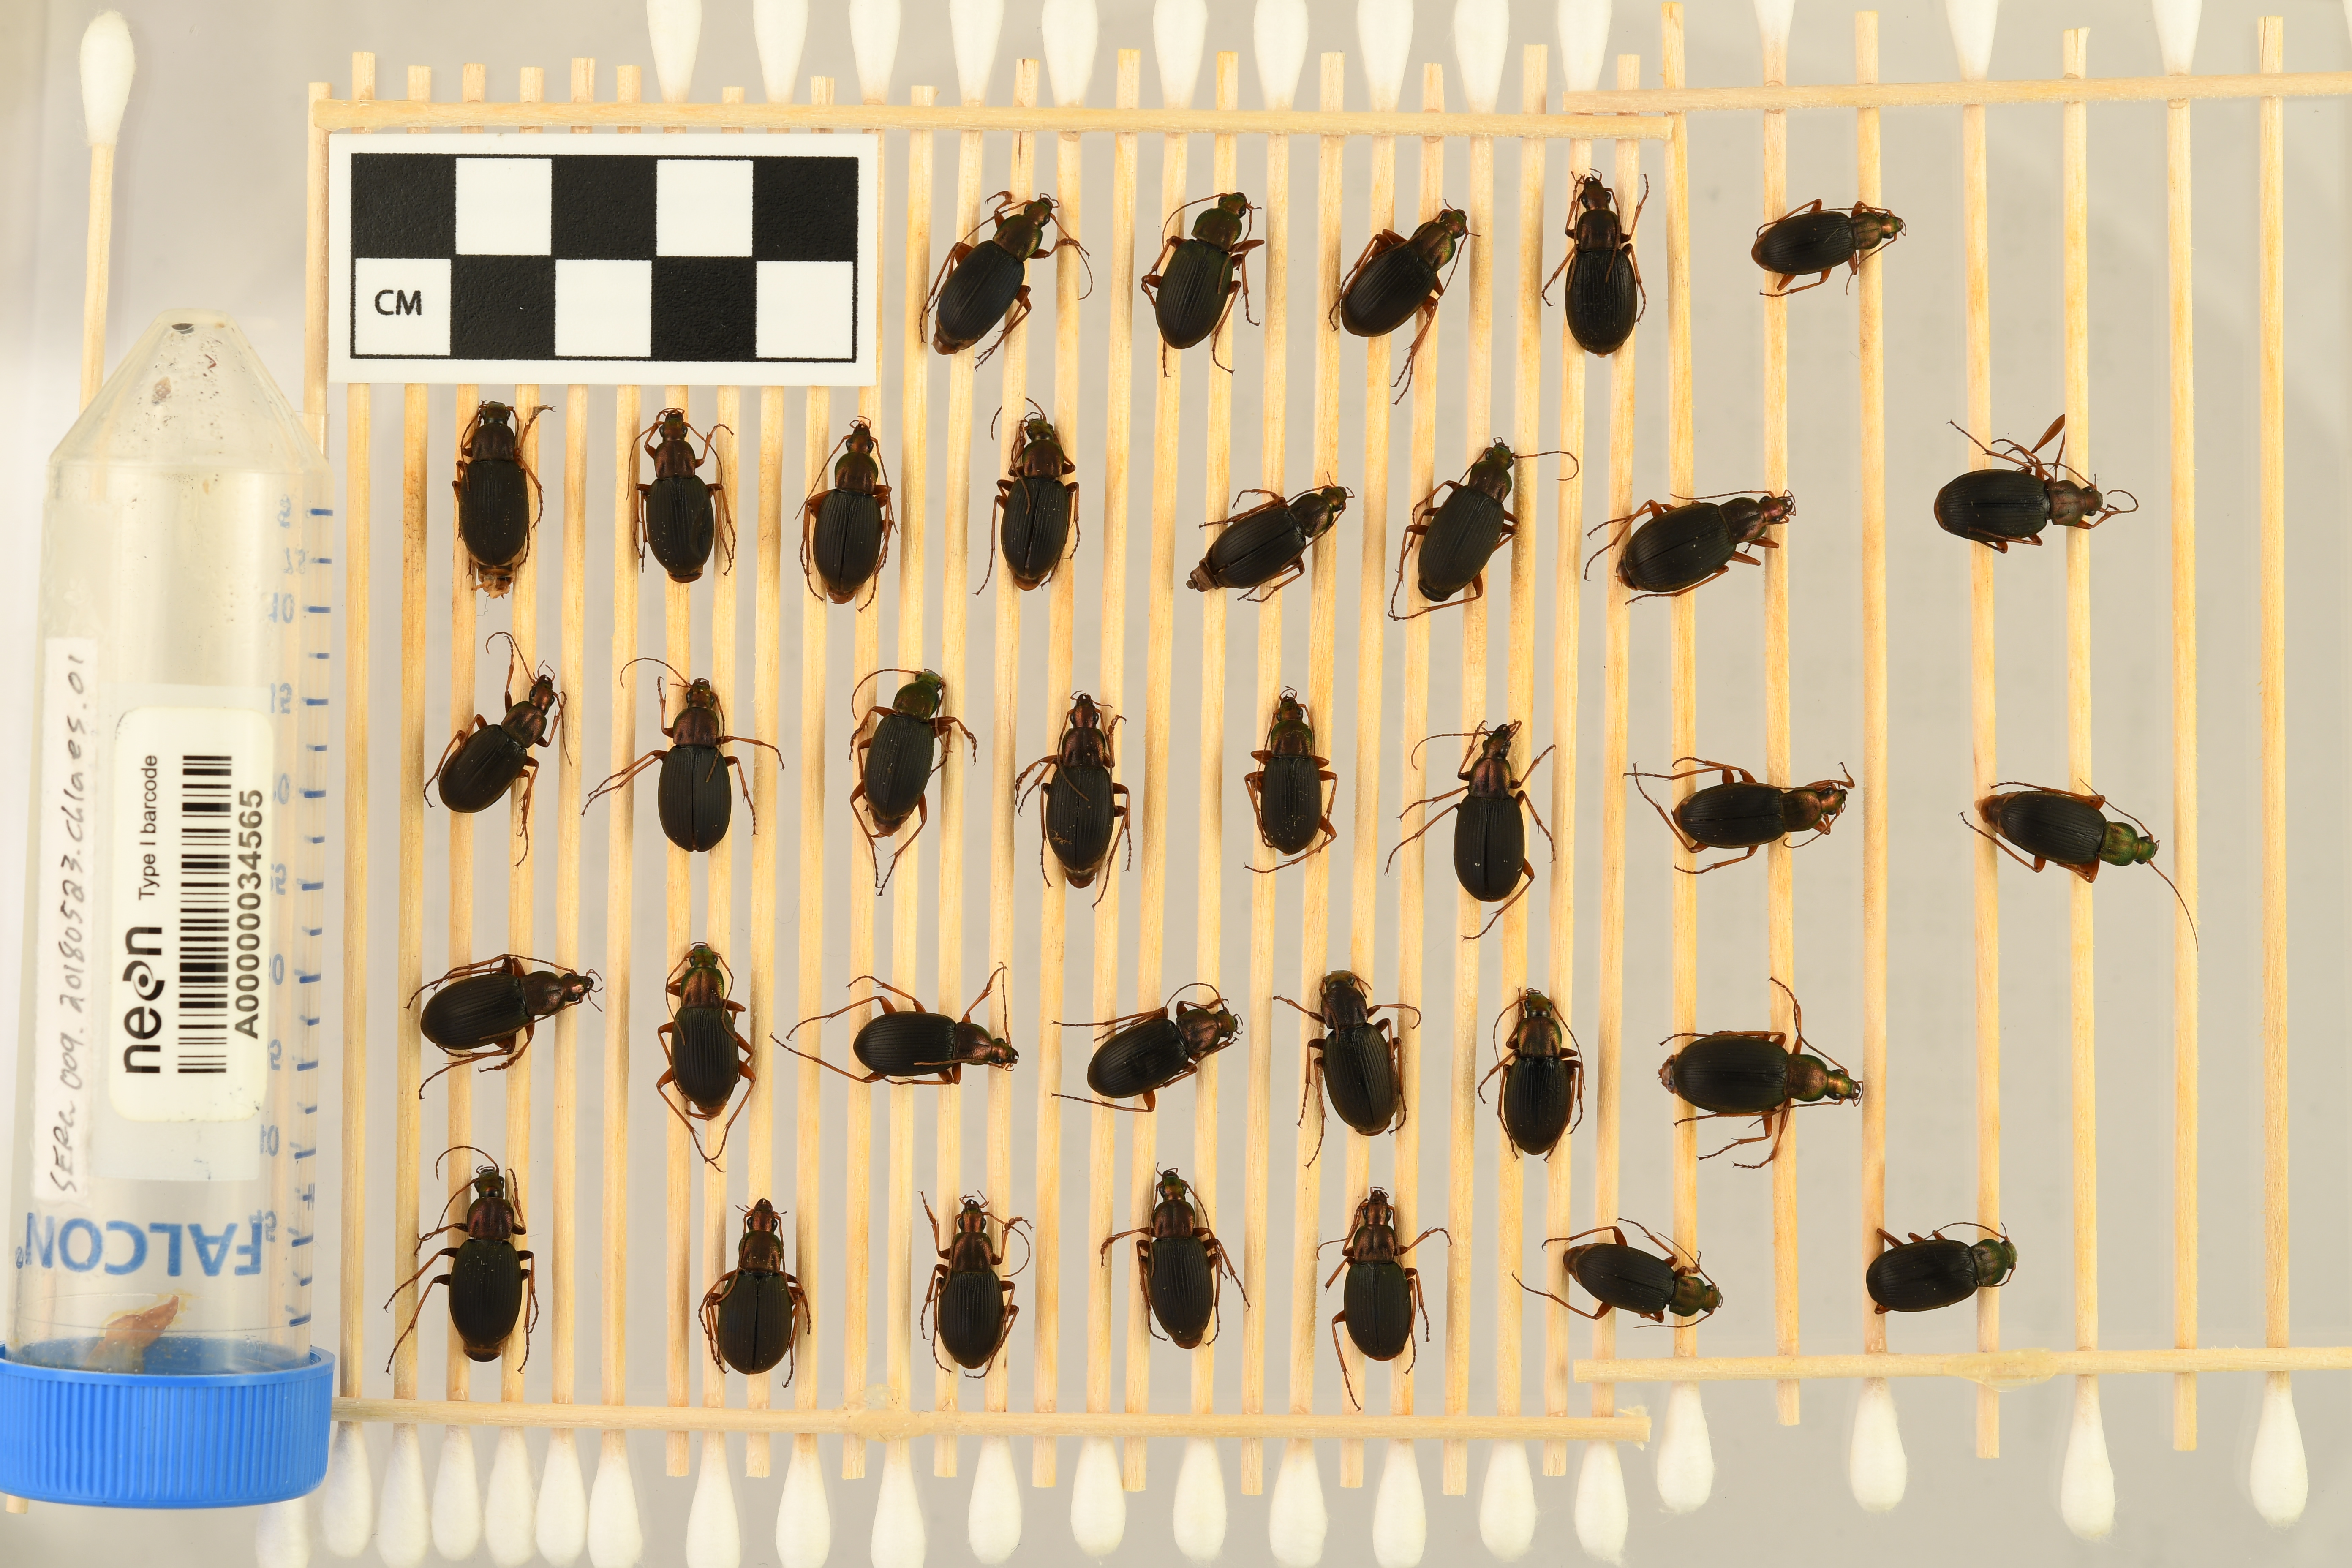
Chlaenius aestivus — Smithsonian Environmental Research Center NEON, plot SERC_009. Beetle 33, ElytraLength: 0.8704 cm (lying flat: Yes)

Chlaenius aestivus — Smithsonian Environmental Research Center NEON, plot SERC_009. Beetle 33, ElytraWidth: 0.4887 cm (lying flat: Yes)

Chlaenius aestivus — Smithsonian Environmental Research Center NEON, plot SERC_009. Beetle 34, ElytraLength: 0.9412 cm (lying flat: Yes)

Chlaenius aestivus — Smithsonian Environmental Research Center NEON, plot SERC_009. Beetle 34, ElytraWidth: 0.4187 cm (lying flat: Yes)

Chlaenius aestivus — Smithsonian Environmental Research Center NEON, plot SERC_009. Beetle 35, ElytraLength: 1.02 cm (lying flat: Yes)

Chlaenius aestivus — Smithsonian Environmental Research Center NEON, plot SERC_009. Beetle 35, ElytraWidth: 0.509 cm (lying flat: Yes)

Chlaenius aestivus — Smithsonian Environmental Research Center NEON, plot SERC_009. Beetle 1, ElytraLength: 1.042 cm (lying flat: Yes)

Chlaenius aestivus — Smithsonian Environmental Research Center NEON, plot SERC_009. Beetle 1, ElytraWidth: 0.465 cm (lying flat: Yes)

Chlaenius aestivus — Smithsonian Environmental Research Center NEON, plot SERC_009. Beetle 2, ElytraLength: 1.089 cm (lying flat: Yes)

Chlaenius aestivus — Smithsonian Environmental Research Center NEON, plot SERC_009. Beetle 2, ElytraWidth: 0.5138 cm (lying flat: Yes)

Chlaenius aestivus — Smithsonian Environmental Research Center NEON, plot SERC_009. Beetle 3, ElytraLength: 0.9734 cm (lying flat: Yes)

Chlaenius aestivus — Smithsonian Environmental Research Center NEON, plot SERC_009. Beetle 3, ElytraWidth: 0.5513 cm (lying flat: Yes)

Chlaenius aestivus — Smithsonian Environmental Research Center NEON, plot SERC_009. Beetle 4, ElytraLength: 1.039 cm (lying flat: Yes)

Chlaenius aestivus — Smithsonian Environmental Research Center NEON, plot SERC_009. Beetle 4, ElytraWidth: 0.4807 cm (lying flat: Yes)

Chlaenius aestivus — Smithsonian Environmental Research Center NEON, plot SERC_009. Beetle 5, ElytraLength: 0.9502 cm (lying flat: Yes)

Chlaenius aestivus — Smithsonian Environmental Research Center NEON, plot SERC_009. Beetle 5, ElytraWidth: 0.4206 cm (lying flat: Yes)

Chlaenius aestivus — Smithsonian Environmental Research Center NEON, plot SERC_009. Beetle 6, ElytraLength: 1.065 cm (lying flat: Yes)

Chlaenius aestivus — Smithsonian Environmental Research Center NEON, plot SERC_009. Beetle 6, ElytraWidth: 0.4935 cm (lying flat: Yes)

Chlaenius aestivus — Smithsonian Environmental Research Center NEON, plot SERC_009. Beetle 7, ElytraLength: 1.003 cm (lying flat: Yes)

Chlaenius aestivus — Smithsonian Environmental Research Center NEON, plot SERC_009. Beetle 7, ElytraWidth: 0.4683 cm (lying flat: Yes)

Chlaenius aestivus — Smithsonian Environmental Research Center NEON, plot SERC_009. Beetle 8, ElytraLength: 0.9844 cm (lying flat: Yes)

Chlaenius aestivus — Smithsonian Environmental Research Center NEON, plot SERC_009. Beetle 8, ElytraWidth: 0.4612 cm (lying flat: Yes)

Chlaenius aestivus — Smithsonian Environmental Research Center NEON, plot SERC_009. Beetle 9, ElytraLength: 1.012 cm (lying flat: No)

Chlaenius aestivus — Smithsonian Environmental Research Center NEON, plot SERC_009. Beetle 9, ElytraWidth: 0.4592 cm (lying flat: No)

Chlaenius aestivus — Smithsonian Environmental Research Center NEON, plot SERC_009. Beetle 10, ElytraLength: 0.9733 cm (lying flat: Yes)

Chlaenius aestivus — Smithsonian Environmental Research Center NEON, plot SERC_009. Beetle 10, ElytraWidth: 0.4544 cm (lying flat: Yes)

Chlaenius aestivus — Smithsonian Environmental Research Center NEON, plot SERC_009. Beetle 11, ElytraLength: 1.092 cm (lying flat: Yes)

Chlaenius aestivus — Smithsonian Environmental Research Center NEON, plot SERC_009. Beetle 11, ElytraWidth: 0.4882 cm (lying flat: Yes)

Chlaenius aestivus — Smithsonian Environmental Research Center NEON, plot SERC_009. Beetle 12, ElytraLength: 1.092 cm (lying flat: Yes)

Chlaenius aestivus — Smithsonian Environmental Research Center NEON, plot SERC_009. Beetle 12, ElytraWidth: 0.488 cm (lying flat: Yes)

Chlaenius aestivus — Smithsonian Environmental Research Center NEON, plot SERC_009. Beetle 13, ElytraLength: 1.052 cm (lying flat: Yes)

Chlaenius aestivus — Smithsonian Environmental Research Center NEON, plot SERC_009. Beetle 13, ElytraWidth: 0.4692 cm (lying flat: Yes)

Chlaenius aestivus — Smithsonian Environmental Research Center NEON, plot SERC_009. Beetle 14, ElytraLength: 0.947 cm (lying flat: Yes)

Chlaenius aestivus — Smithsonian Environmental Research Center NEON, plot SERC_009. Beetle 14, ElytraWidth: 0.4875 cm (lying flat: Yes)

Chlaenius aestivus — Smithsonian Environmental Research Center NEON, plot SERC_009. Beetle 15, ElytraLength: 1.078 cm (lying flat: Yes)

Chlaenius aestivus — Smithsonian Environmental Research Center NEON, plot SERC_009. Beetle 15, ElytraWidth: 0.4937 cm (lying flat: Yes)

Chlaenius aestivus — Smithsonian Environmental Research Center NEON, plot SERC_009. Beetle 16, ElytraLength: 1.055 cm (lying flat: Yes)

Chlaenius aestivus — Smithsonian Environmental Research Center NEON, plot SERC_009. Beetle 16, ElytraWidth: 0.4852 cm (lying flat: Yes)

Chlaenius aestivus — Smithsonian Environmental Research Center NEON, plot SERC_009. Beetle 17, ElytraLength: 1.04 cm (lying flat: Yes)

Chlaenius aestivus — Smithsonian Environmental Research Center NEON, plot SERC_009. Beetle 17, ElytraWidth: 0.5461 cm (lying flat: Yes)

Chlaenius aestivus — Smithsonian Environmental Research Center NEON, plot SERC_009. Beetle 18, ElytraLength: 0.9874 cm (lying flat: Yes)

Chlaenius aestivus — Smithsonian Environmental Research Center NEON, plot SERC_009. Beetle 18, ElytraWidth: 0.4677 cm (lying flat: Yes)

Chlaenius aestivus — Smithsonian Environmental Research Center NEON, plot SERC_009. Beetle 19, ElytraLength: 1.052 cm (lying flat: Yes)

Chlaenius aestivus — Smithsonian Environmental Research Center NEON, plot SERC_009. Beetle 19, ElytraWidth: 0.5196 cm (lying flat: Yes)

Chlaenius aestivus — Smithsonian Environmental Research Center NEON, plot SERC_009. Beetle 20, ElytraLength: 1.04 cm (lying flat: Yes)

Chlaenius aestivus — Smithsonian Environmental Research Center NEON, plot SERC_009. Beetle 20, ElytraWidth: 0.4812 cm (lying flat: Yes)

Chlaenius aestivus — Smithsonian Environmental Research Center NEON, plot SERC_009. Beetle 21, ElytraLength: 1.094 cm (lying flat: Yes)

Chlaenius aestivus — Smithsonian Environmental Research Center NEON, plot SERC_009. Beetle 21, ElytraWidth: 0.4536 cm (lying flat: Yes)

Chlaenius aestivus — Smithsonian Environmental Research Center NEON, plot SERC_009. Beetle 22, ElytraLength: 1.097 cm (lying flat: Yes)

Chlaenius aestivus — Smithsonian Environmental Research Center NEON, plot SERC_009. Beetle 22, ElytraWidth: 0.4978 cm (lying flat: Yes)

Chlaenius aestivus — Smithsonian Environmental Research Center NEON, plot SERC_009. Beetle 23, ElytraLength: 1.027 cm (lying flat: Yes)

Chlaenius aestivus — Smithsonian Environmental Research Center NEON, plot SERC_009. Beetle 23, ElytraWidth: 0.4935 cm (lying flat: Yes)

Chlaenius aestivus — Smithsonian Environmental Research Center NEON, plot SERC_009. Beetle 24, ElytraLength: 1.013 cm (lying flat: No)

Chlaenius aestivus — Smithsonian Environmental Research Center NEON, plot SERC_009. Beetle 24, ElytraWidth: 0.4805 cm (lying flat: No)

Chlaenius aestivus — Smithsonian Environmental Research Center NEON, plot SERC_009. Beetle 25, ElytraLength: 1.034 cm (lying flat: Yes)

Chlaenius aestivus — Smithsonian Environmental Research Center NEON, plot SERC_009. Beetle 25, ElytraWidth: 0.4646 cm (lying flat: Yes)

Chlaenius aestivus — Smithsonian Environmental Research Center NEON, plot SERC_009. Beetle 26, ElytraLength: 1.043 cm (lying flat: Yes)

Chlaenius aestivus — Smithsonian Environmental Research Center NEON, plot SERC_009. Beetle 26, ElytraWidth: 0.4819 cm (lying flat: Yes)

Chlaenius aestivus — Smithsonian Environmental Research Center NEON, plot SERC_009. Beetle 27, ElytraLength: 0.9754 cm (lying flat: Yes)

Chlaenius aestivus — Smithsonian Environmental Research Center NEON, plot SERC_009. Beetle 27, ElytraWidth: 0.5067 cm (lying flat: Yes)

Chlaenius aestivus — Smithsonian Environmental Research Center NEON, plot SERC_009. Beetle 28, ElytraLength: 1.169 cm (lying flat: Yes)

Chlaenius aestivus — Smithsonian Environmental Research Center NEON, plot SERC_009. Beetle 28, ElytraWidth: 0.5461 cm (lying flat: Yes)

Chlaenius aestivus — Smithsonian Environmental Research Center NEON, plot SERC_009. Beetle 29, ElytraLength: 1.042 cm (lying flat: Yes)

Chlaenius aestivus — Smithsonian Environmental Research Center NEON, plot SERC_009. Beetle 29, ElytraWidth: 0.508 cm (lying flat: Yes)